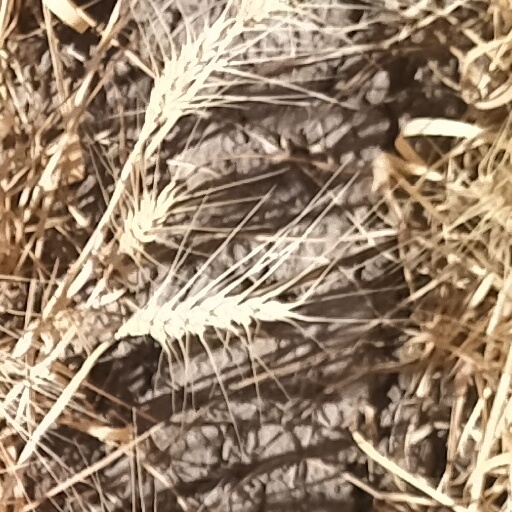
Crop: wheat